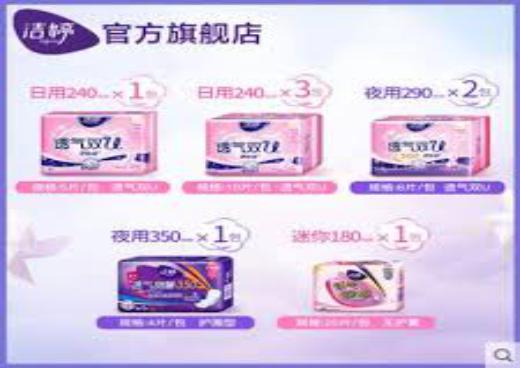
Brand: ladycare
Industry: Necessities